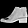
Label: Ankle boot